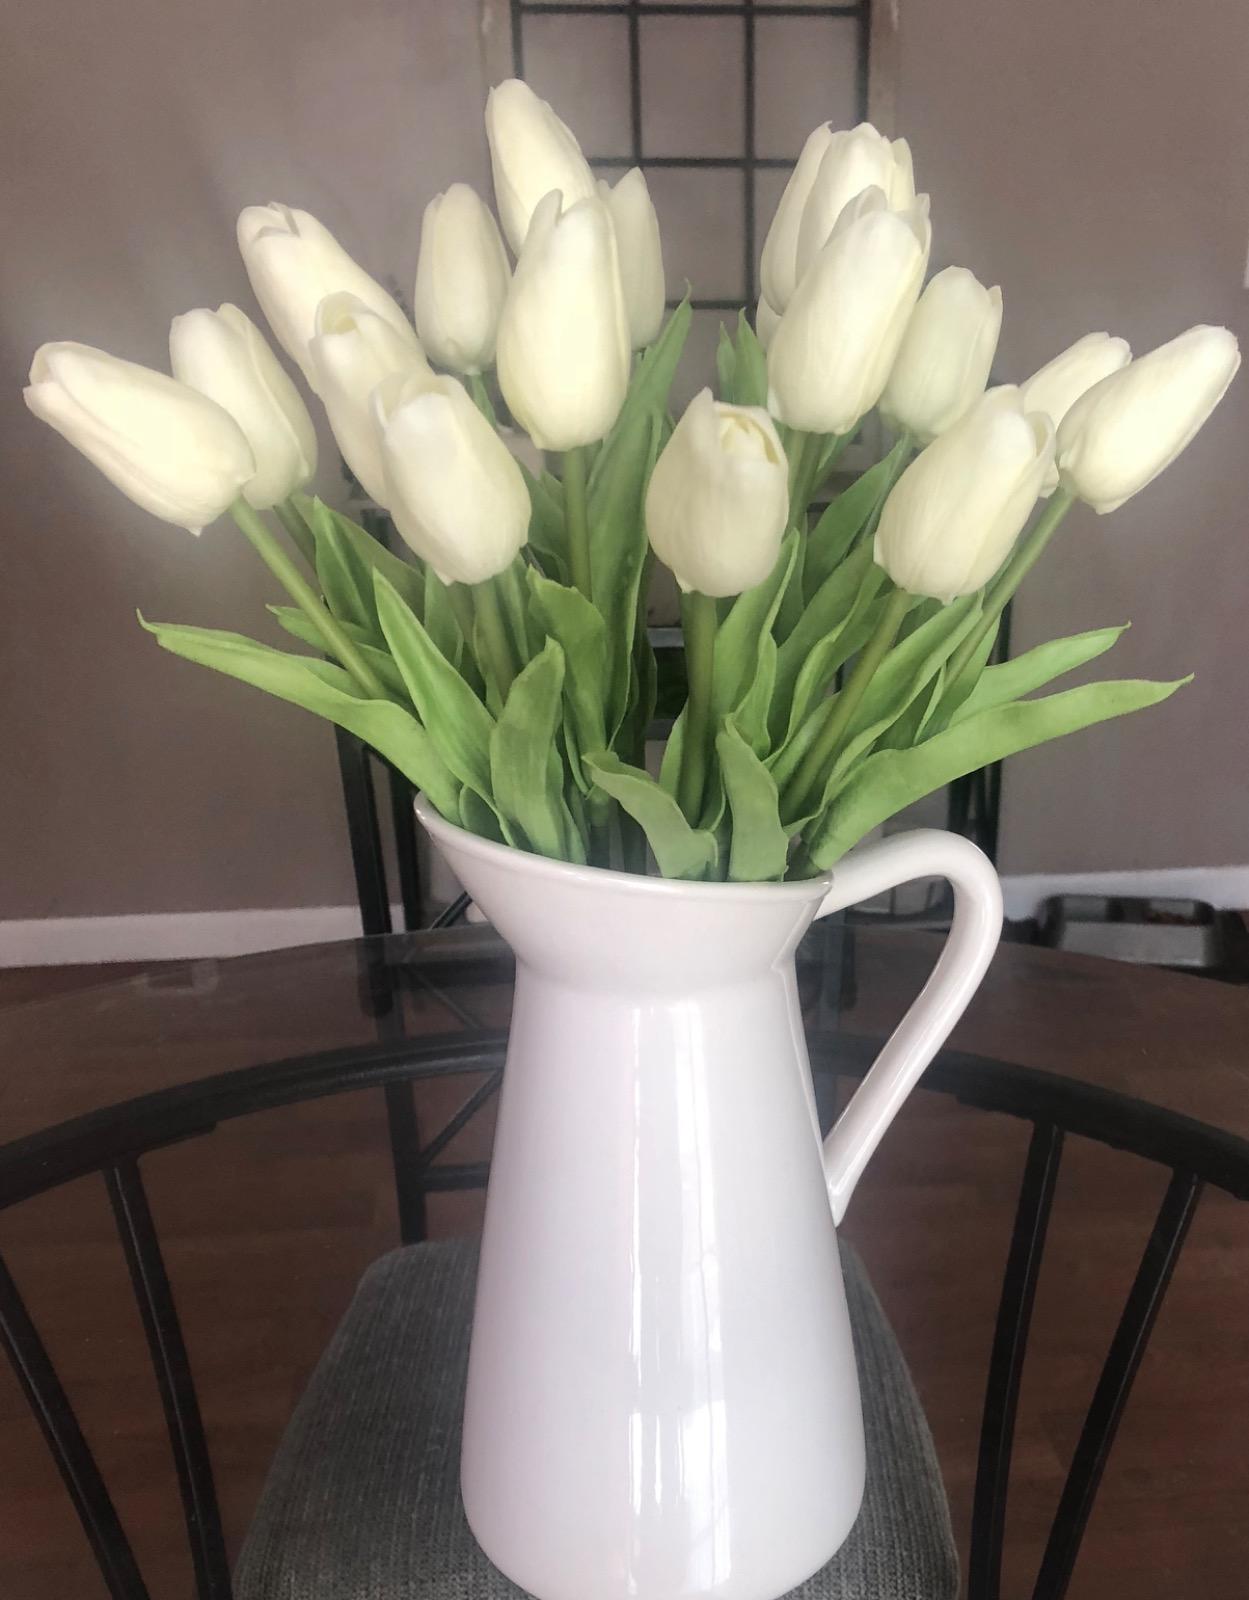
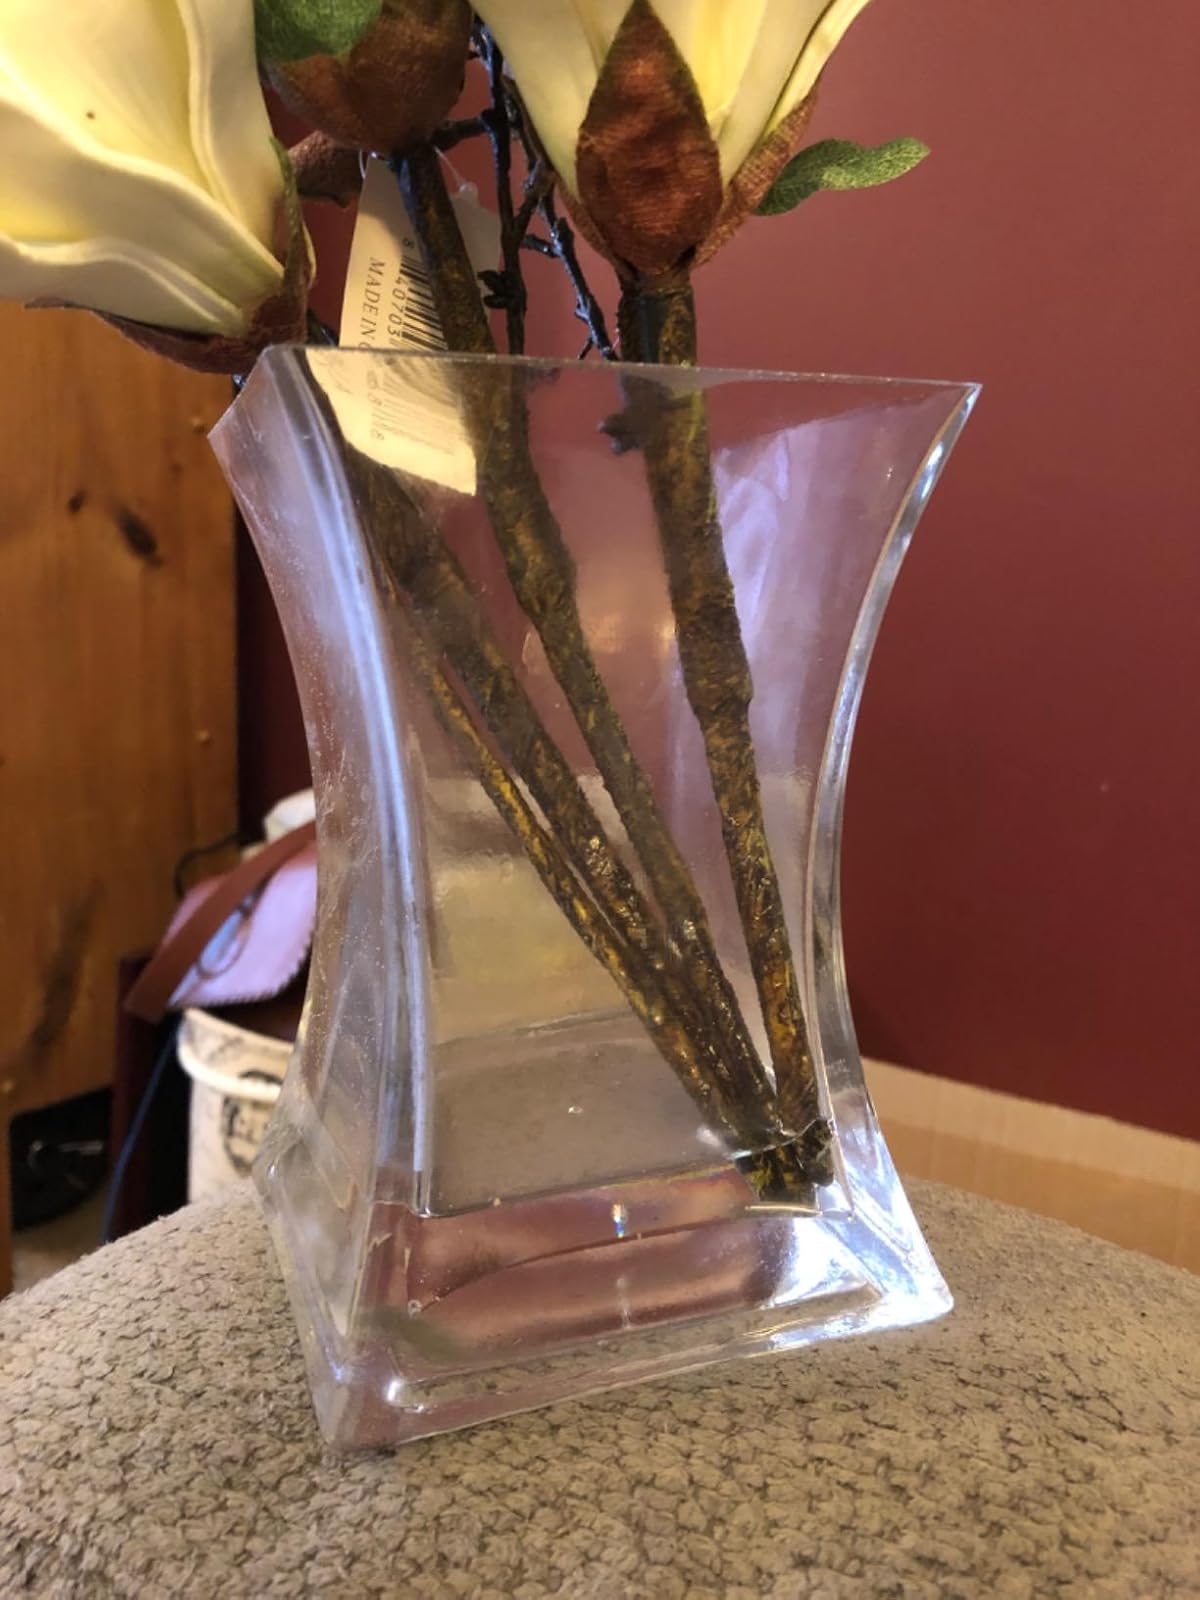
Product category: vase
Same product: no